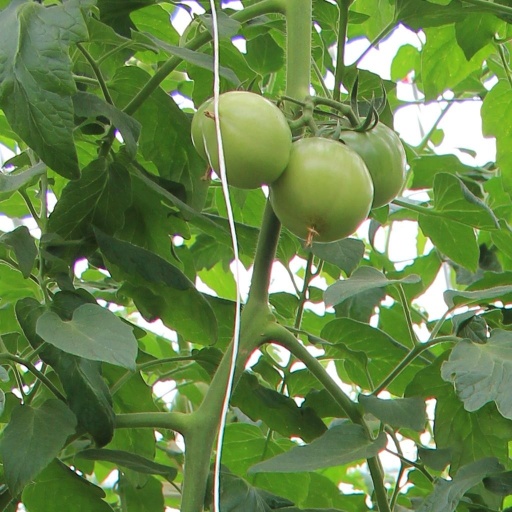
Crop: tomato